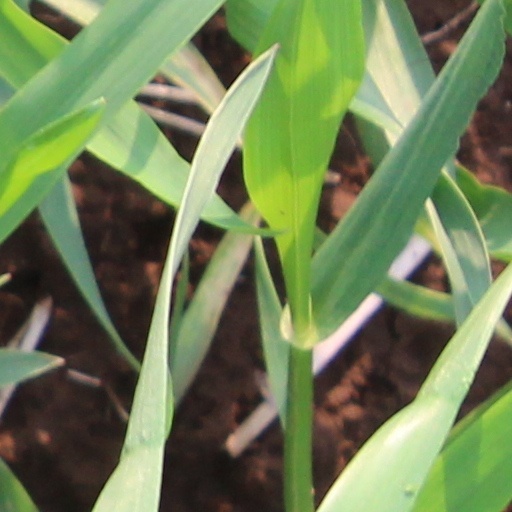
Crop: wheat